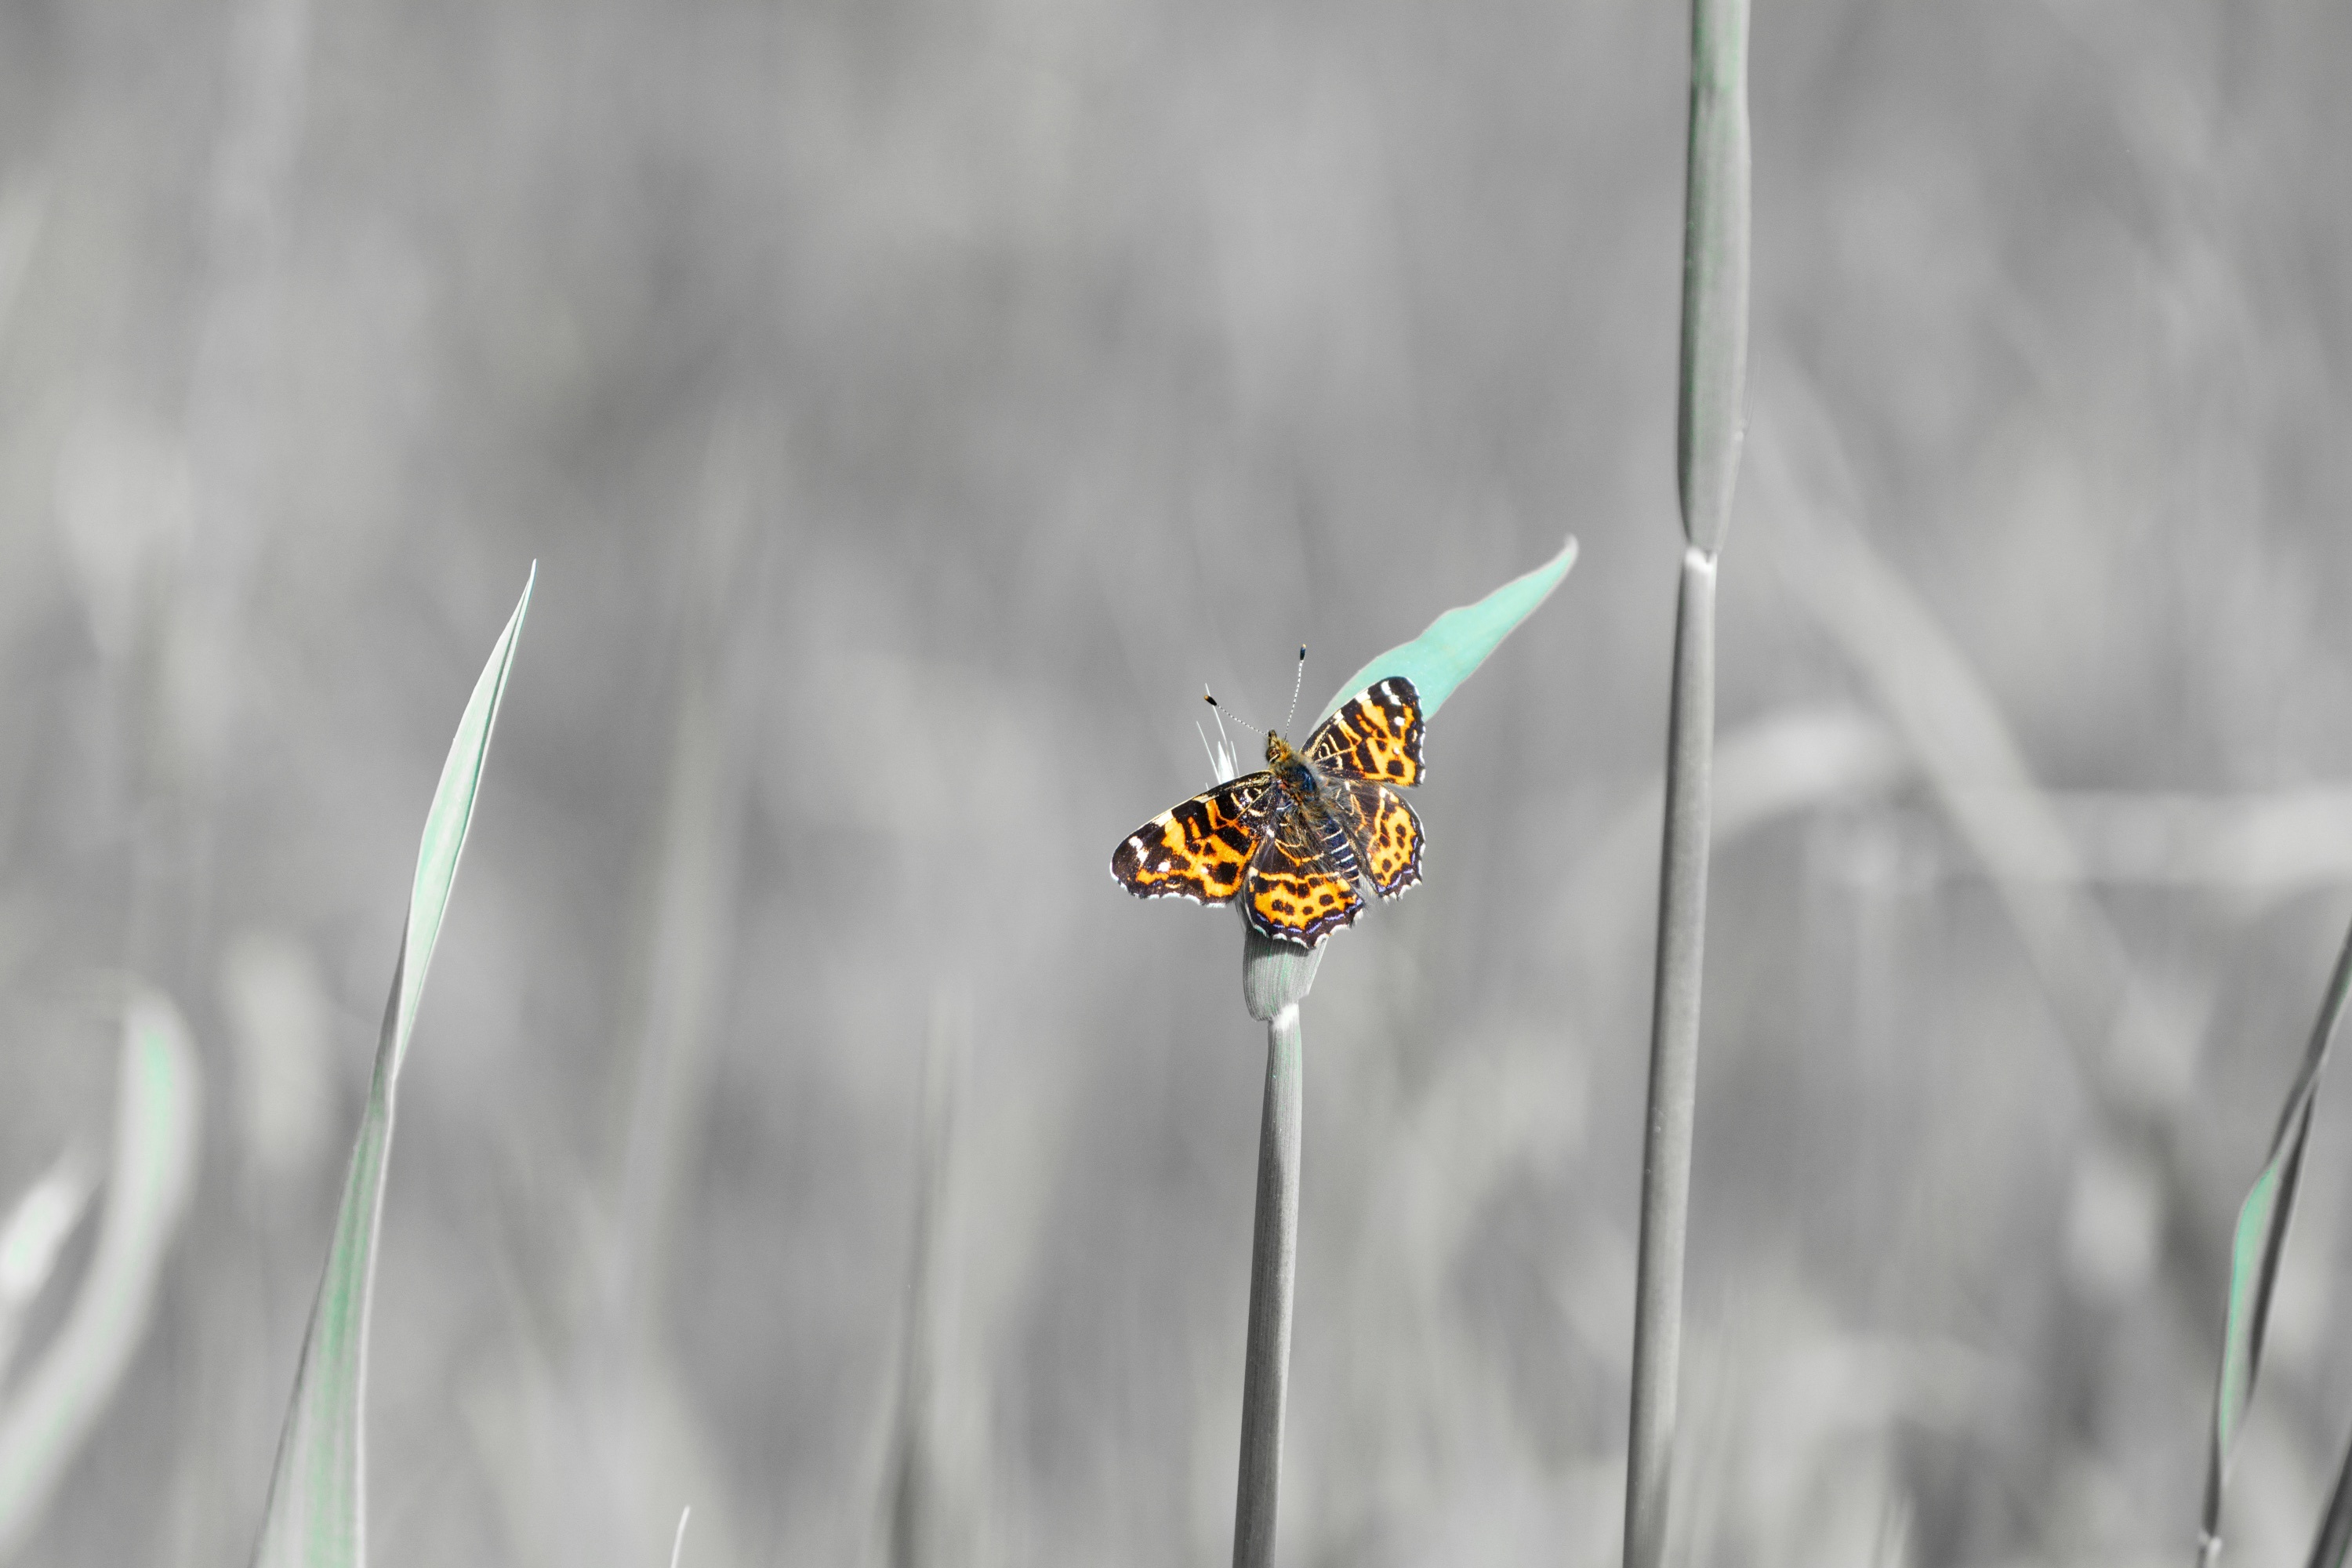
nature, blossom, wing, leaf, bloom, spring, insect, butterfly, fauna, invertebrate, macro photography, moths and butterflies